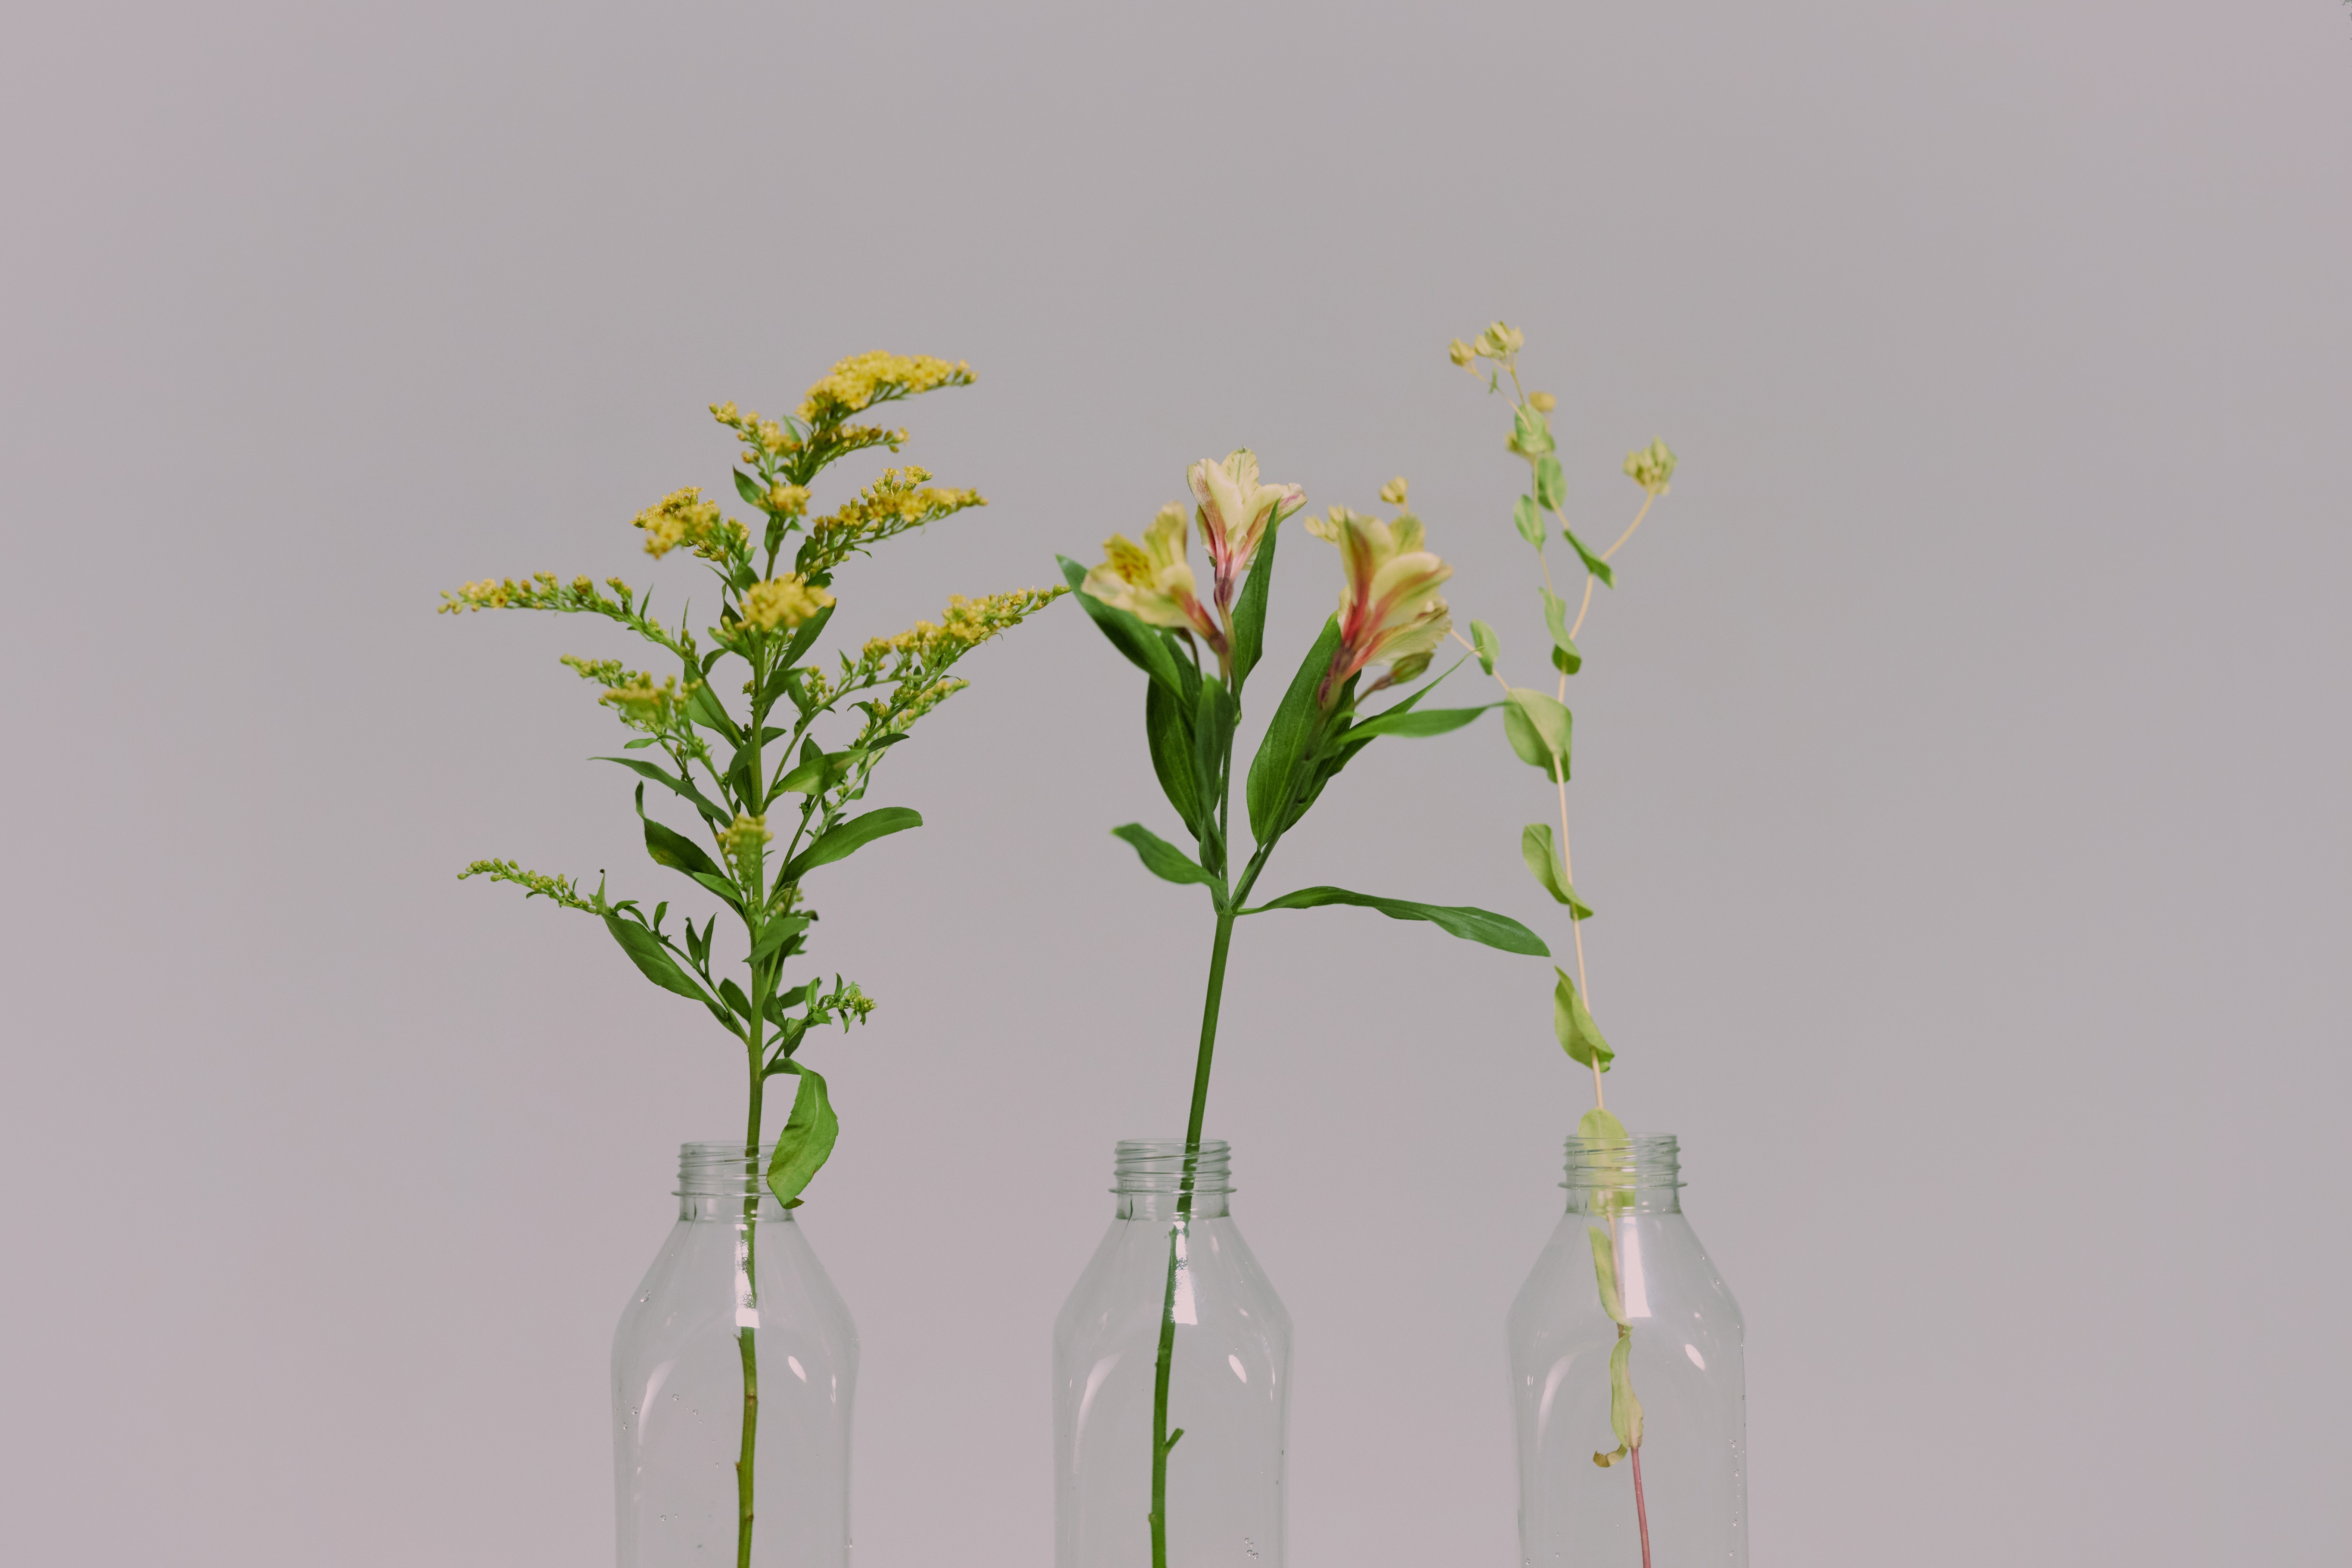
natural, flower, plant, flowerpot, houseplant, terrestrial plant, twig, vase, herbaceous plant, flower arranging, bouquet, art, Pedicel, flowering plant, cut flowers, grass, creative arts, floral design, annual plant, artificial flower, shrub, floristry, wood, wildflower, artifact, herb, plant stem, still life photography, glass, cylinder, buddleia, orchid